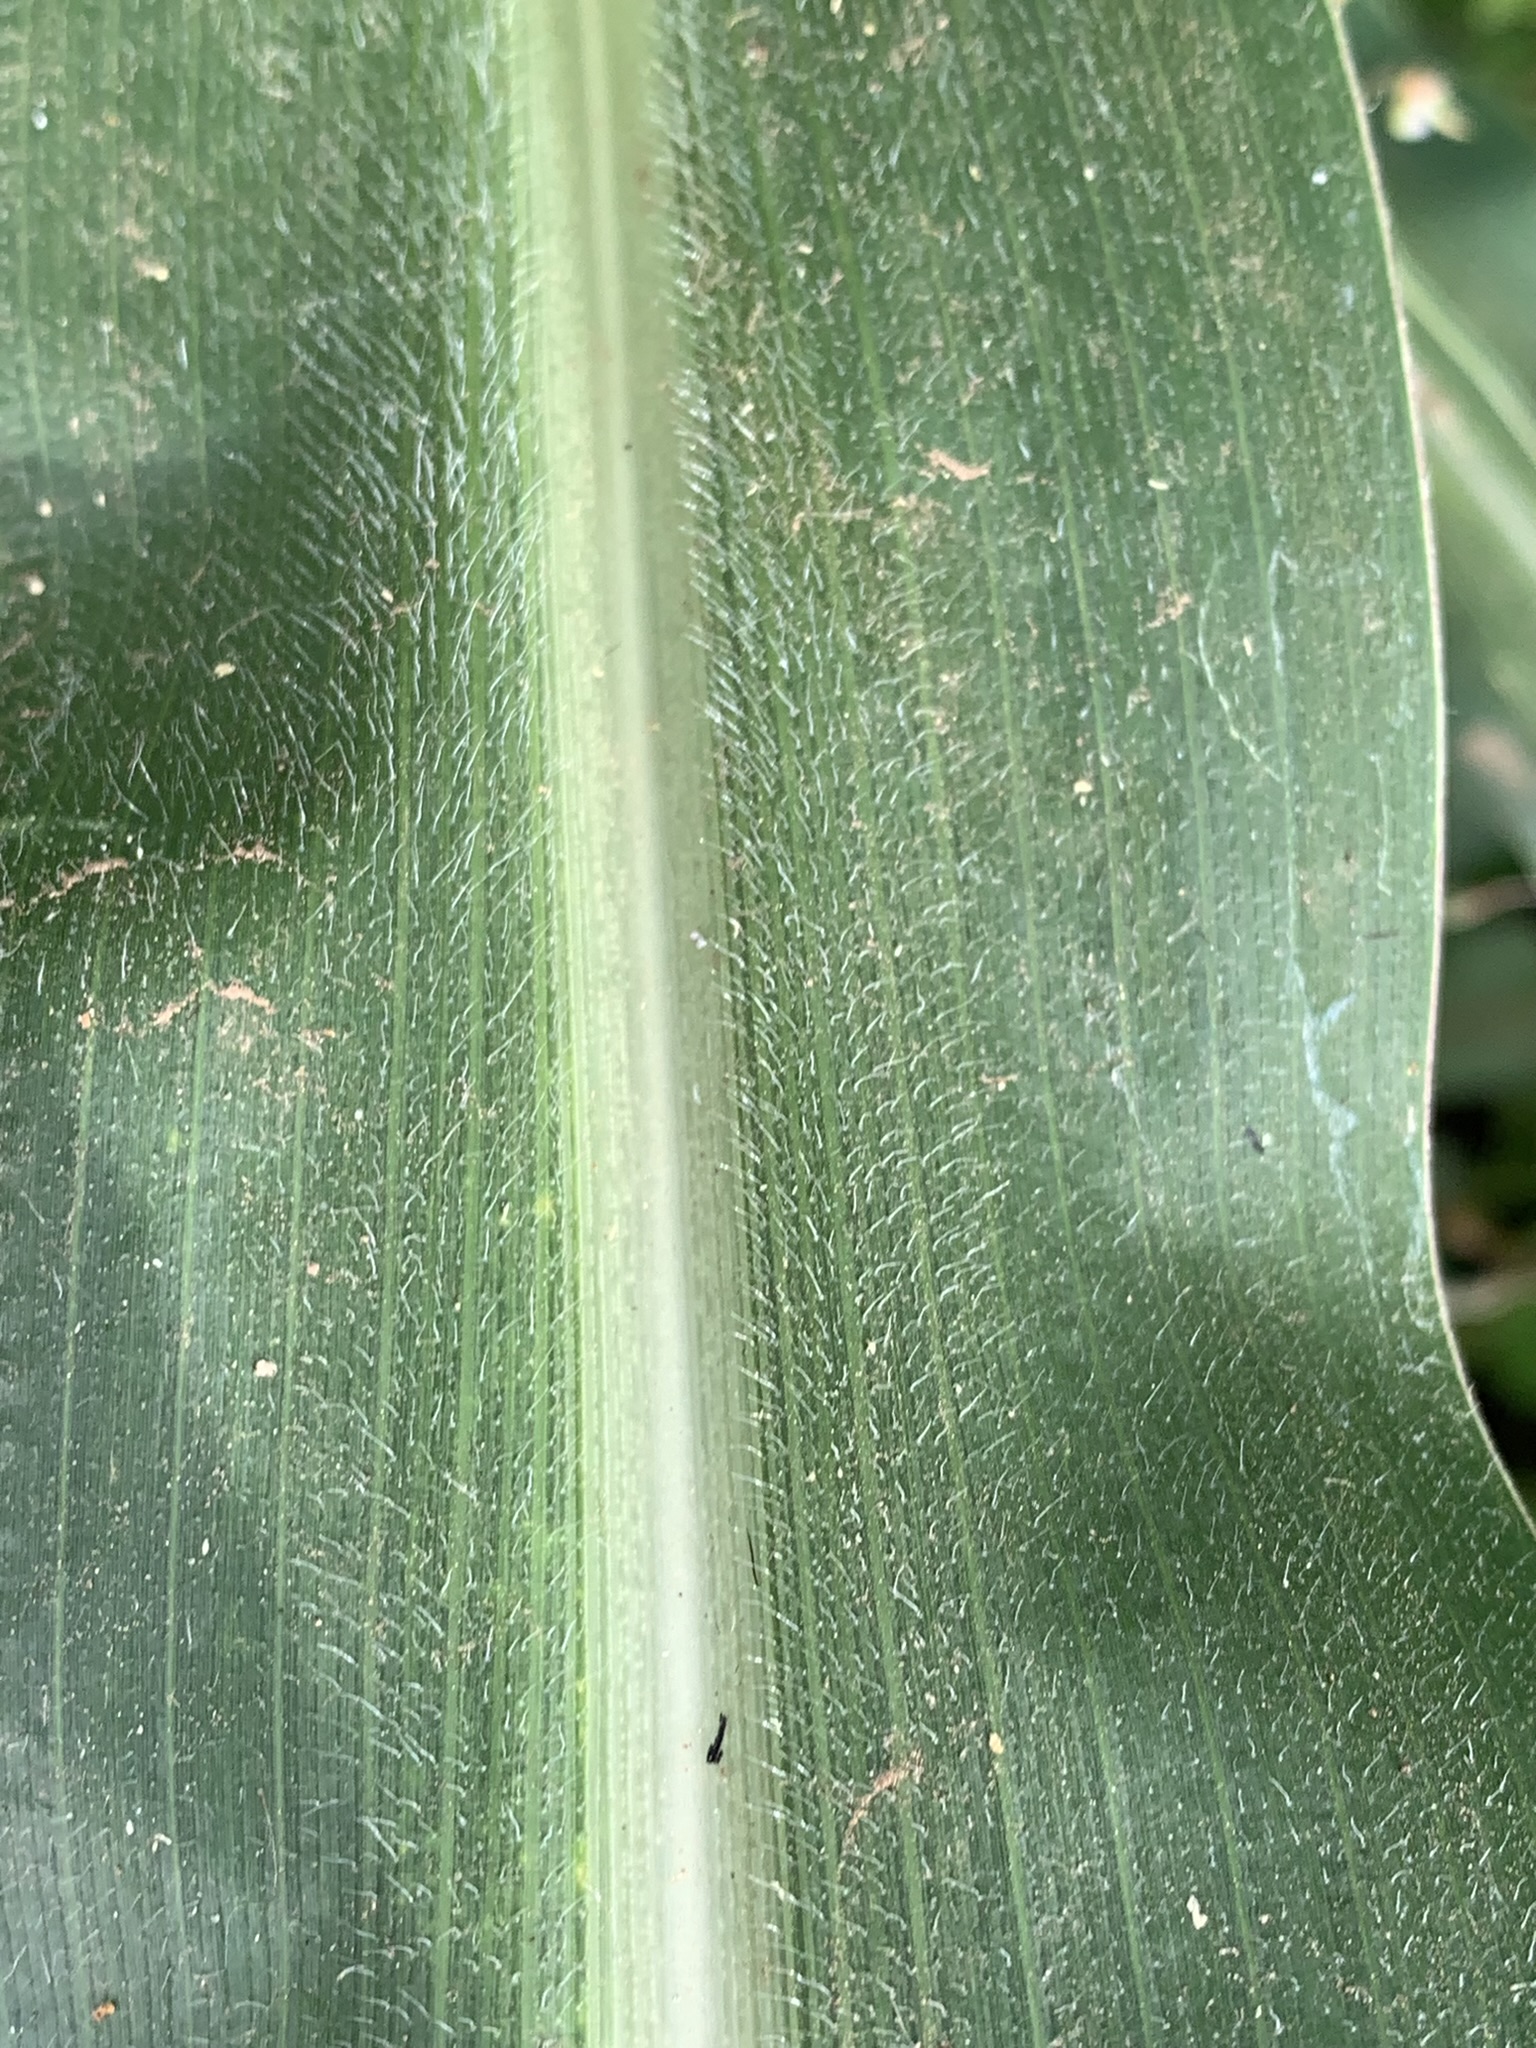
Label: Healthy